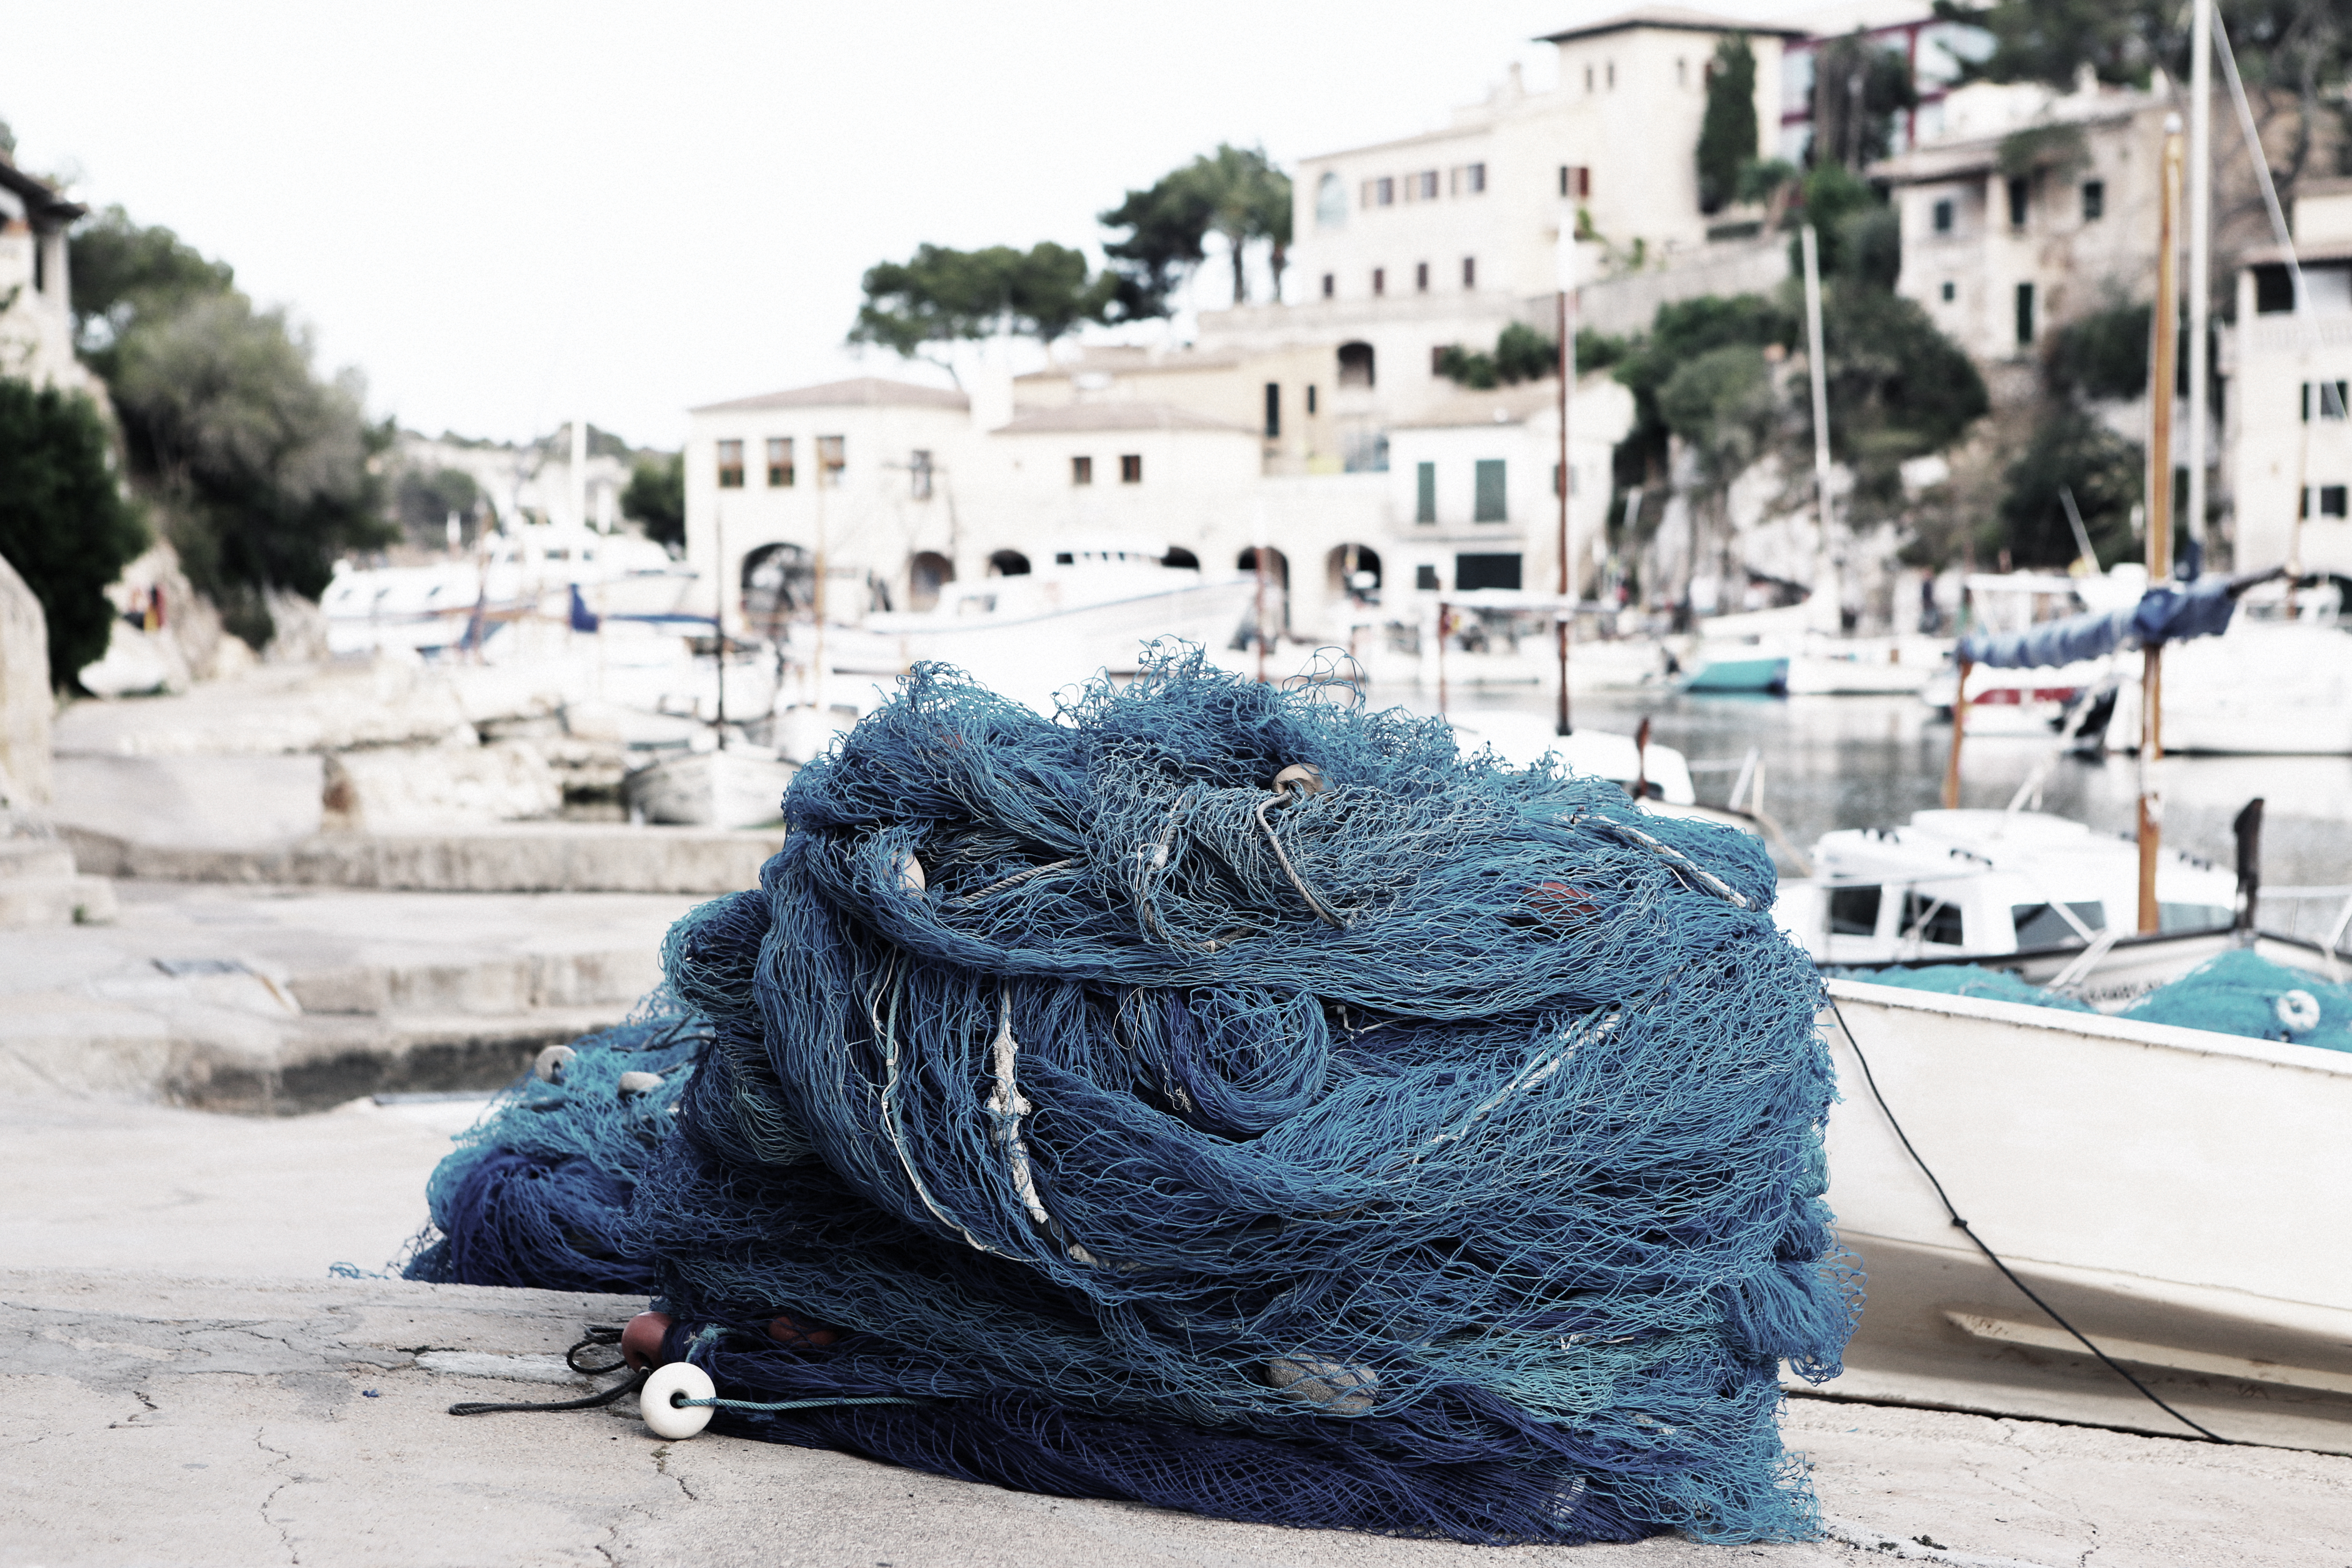
winter, village, fishing, port, art, infrastructure, net